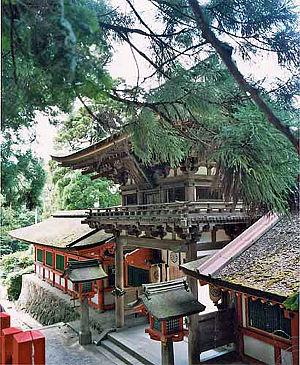
Tenri est une ville de la préfecture de Nara sur l'île de Honshū au Japon.
L' Isonokami-jingū est un sanctuaire shinto situé sur les collines de Tenri dans la préfecture de Nara au Japon. C'est l'un des plus anciens sanctuaires shinto du Japon. Il abrite plusieurs artéfacts importants.